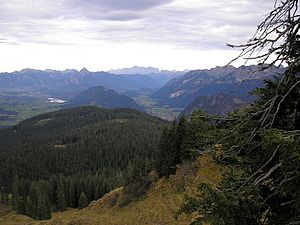
Vils (Lech)
Udsigt fra Edelsberg ved Pfronten (Allgäu) i Tyroler Vilstal
Vils er en 30 km lang biflod til Lech, der løber i Alperne i Østrig og Tyskland. Vils afvander et cirka 300 km² stort område, med en gennemsnitsnedbør på omkring 2.000 mm.